Business and Government Historic District

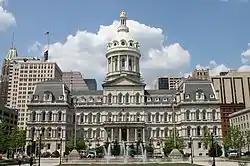
Baltimore City Hall

The Business and Government Historic District is a historic district in downtown Baltimore, Maryland, United States, that was listed on the National Register of Historic Places in 1987. The district comprises the center of Baltimore's municipal government and the eastern portion of Baltimore's commercial district. The major feature of the district is the War Memorial Plaza with City Hall to the west and the War Memorial to the east.